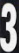
Number: 3